2010 eruptions of Eyjafjallajökull

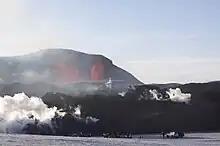
People observing the first fissure at Fimmvörðuháls

"Volcano tourism" quickly sprang up in the wake of the eruption, with local tour companies offering day trips to see the volcano. The Civil Protection Department of the Icelandic Police produced regular reports about access to the area, including a map of the restricted area around Eyjafjallajokull, from which the public was forbidden. Teams from the Icelandic Association for Search and Rescue were stationed at the eruption site as part of standard safety measures and to assist in enforcing access restrictions.